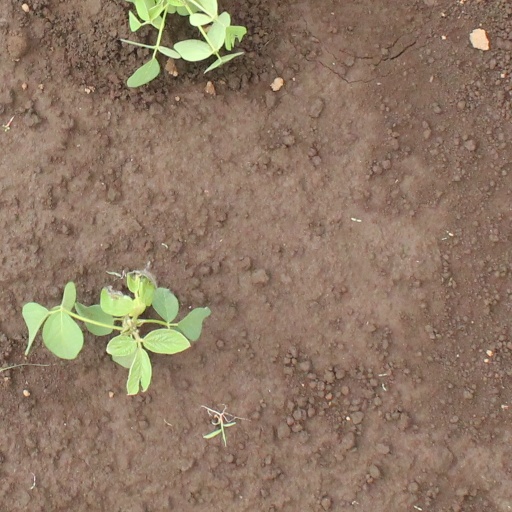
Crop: soybean